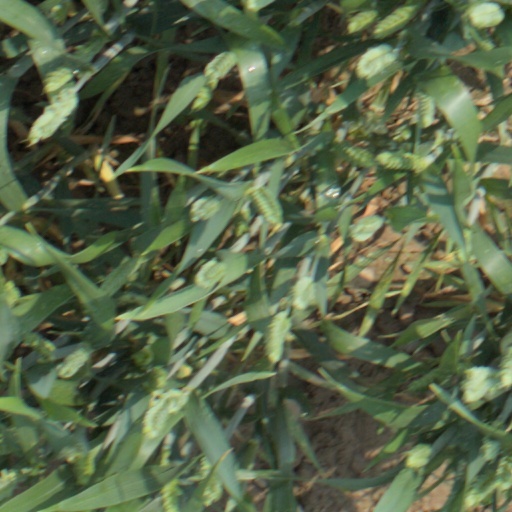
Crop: wheat